Yarra River

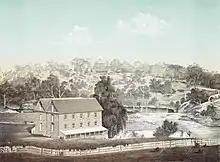
Dights Mill Abbostford (built 1839) pictured in 1863

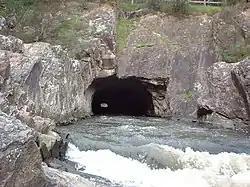
Pound Bend diversion tunnel

The first Europeans to sail up the river was a surveying party led by Charles Grimes, Acting Surveyor General of New South Wales, who in 1803 sailed upstream to Dights Falls, where they could no longer continue due to the nature of the terrain. European explorers would not enter the river for another 30 years until, in 1835, the area that is now central and northern Melbourne was explored by John Batman, a leading member of the Port Phillip Association, who negotiated a transaction for 600,000 acres (2,400 km) of land from eight Wurundjeri elders. He selected a site on the northern bank of the Yarra River, declaring that "this will be the place for a village". The document, commonly called Batman's Treaty, was declared void by the Governor of New South Wales, Richard Bourke.